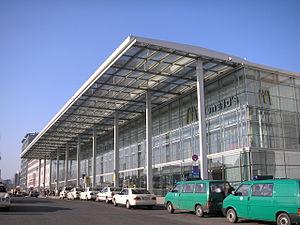
La gare de l'Est à Berlin est après la gare centrale et celle de Südkreuz, la troisième gare de la ville. Ouverte en 1842, elle fut d'abord appelée gare de Francfort, puis gare de Silésie. Elle changea de nom plus souvent que n'importe quelle autre gare à Berlin, ce qui peut conduire à une confusion avec l'actuelle gare centrale de Berlin ou l'ancienne gare de l'Est, fermée en 1882.